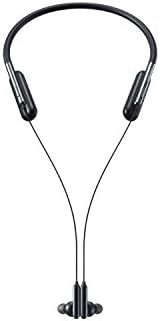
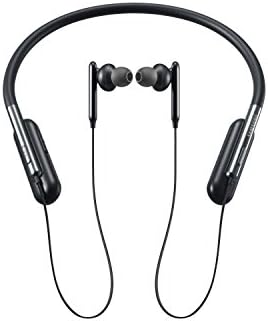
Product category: headphones
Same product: yes